Paréage of Andorra (1278)

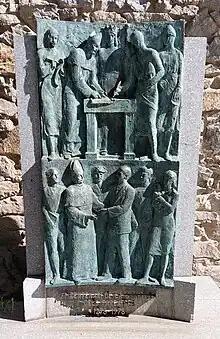
Sculpture at Casa de la Vall commemorating the 700th anniversary of the signature of the Paréages

A second paréage was signed on 6 November 1288, which supplemented and addressed a number of clauses in the first paréage. Together, these two paréages comprised the first basic law of Andorra, and were the nation's most important constitutional documents until the ratification of the Constitution in 1993.